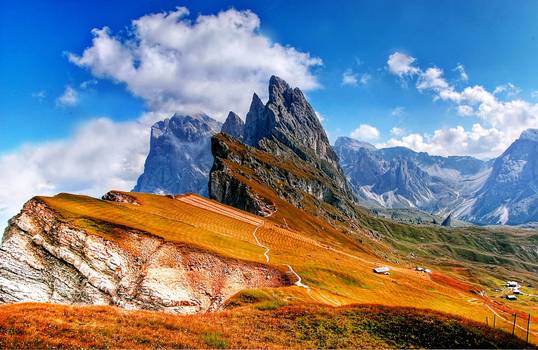
Label: No Watermark